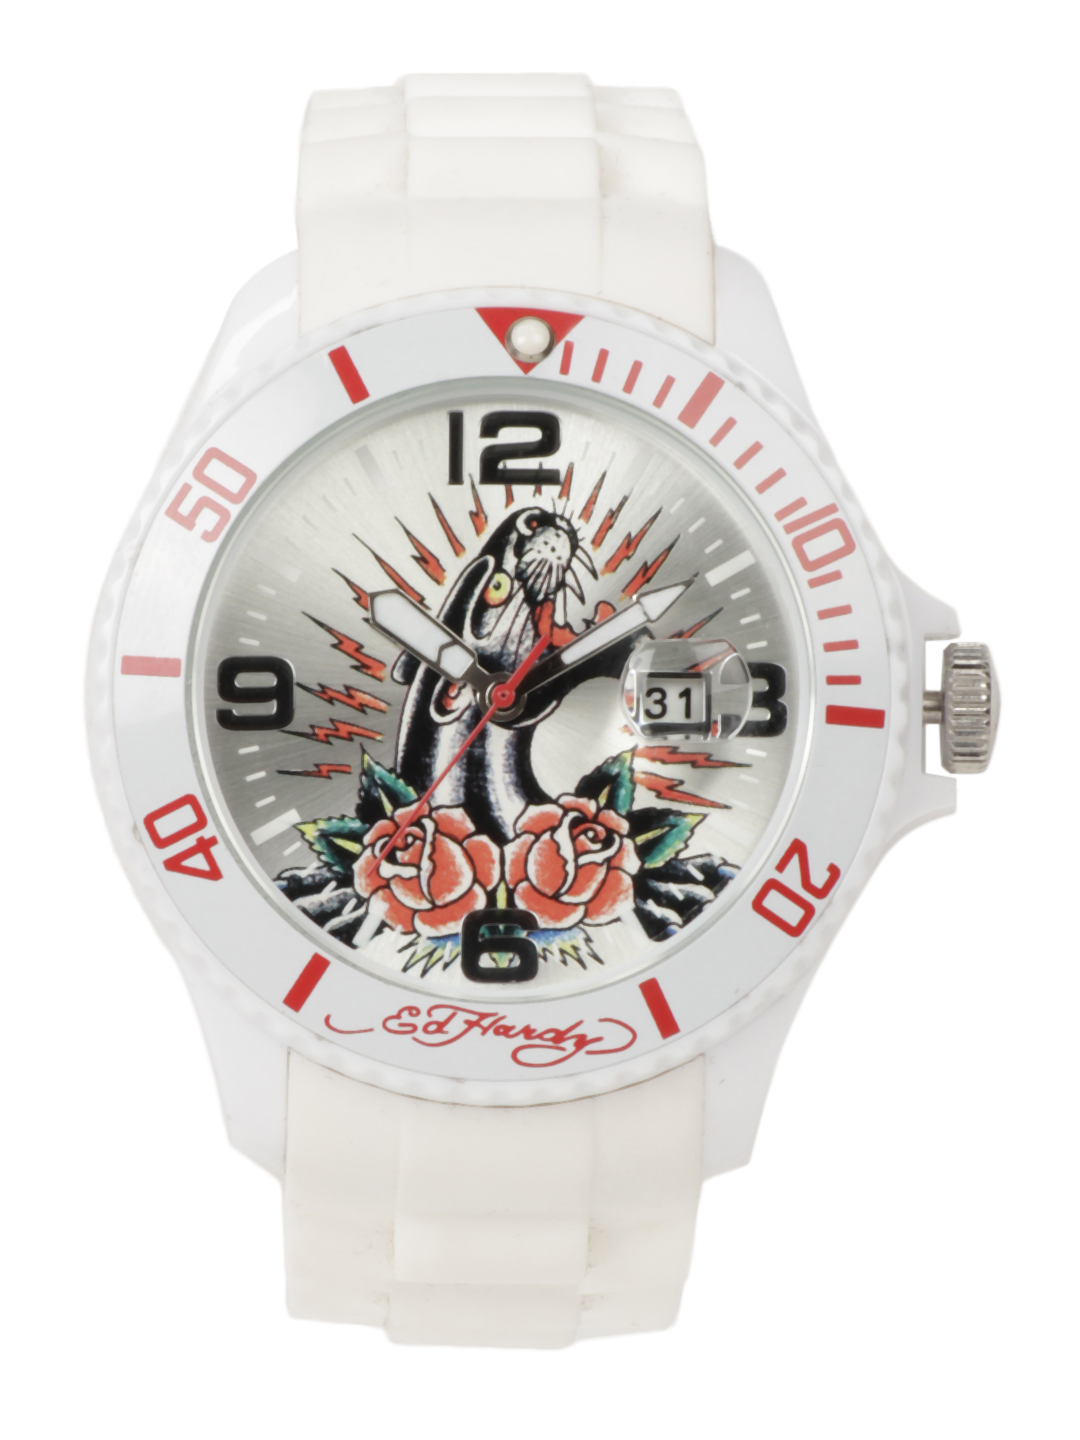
Ed Hardy Women Silver Dial Watch
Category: Accessories / Watches / Watches
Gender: Women
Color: Silver
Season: Winter 2016
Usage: Casual